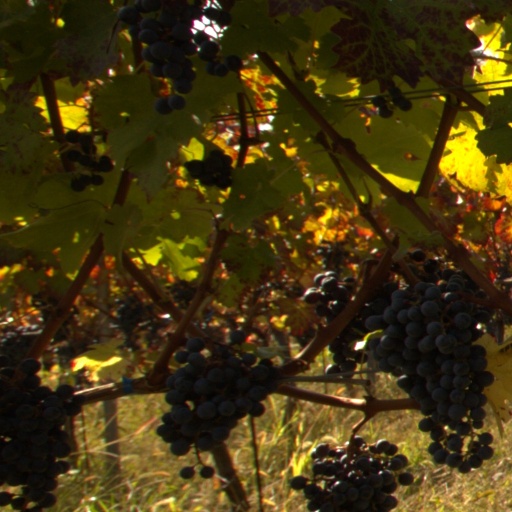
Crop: grape